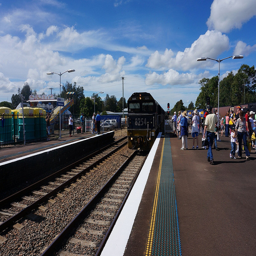
A train approaching a station where people are waiting to board.
A train rolling down the train tracks getting ready to stop.
A train pulling into a station beside a platform full of people.
A train pulling into a train station while people wait.
Many people are standing on a platform while a train goes by.